Collegium Carolinum (Kassel)

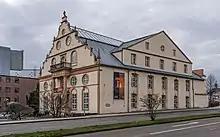
Ottoneum building, Kassel

The Collegium Carolinum (also known as ) was a scientific institution in Kassel, Germany. It was founded in 1709 by Charles I, Landgrave of Hesse-Kassel and closed after the 1785 death of Frederick II, Landgrave of Hesse-Kassel. The Ottoneum housed most of its activities. However, a new anatomical theatre, the first in Germany, was used by Samuel Thomas von Sömmerring.